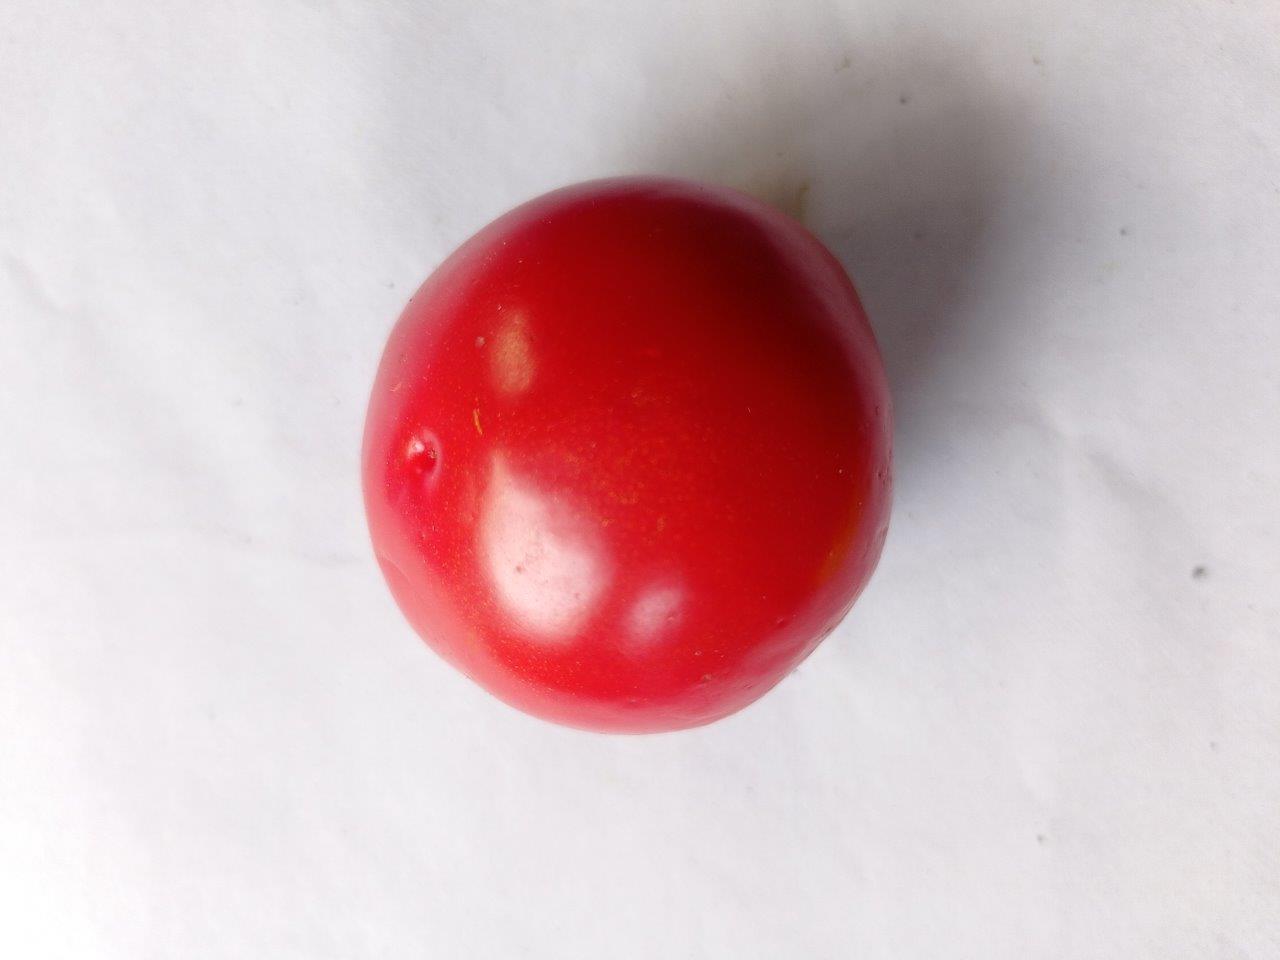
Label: Fresh